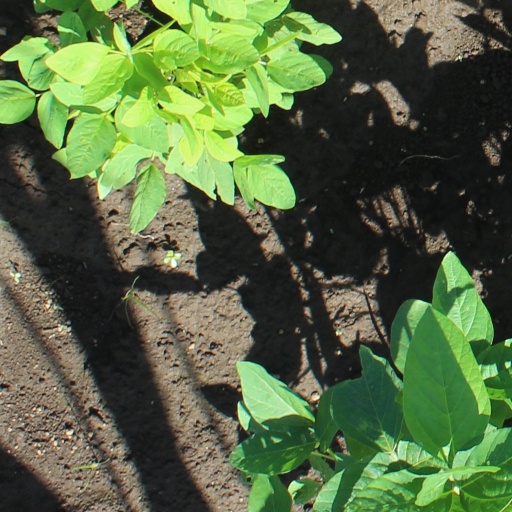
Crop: soybean